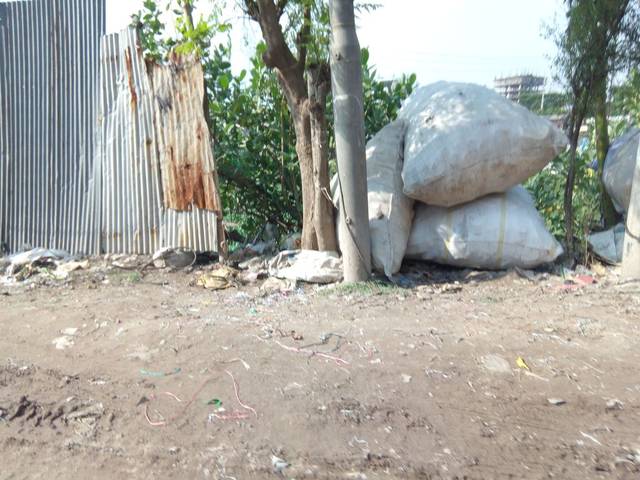
Region: Bangladesh
Coordinates: 23.713, 90.382